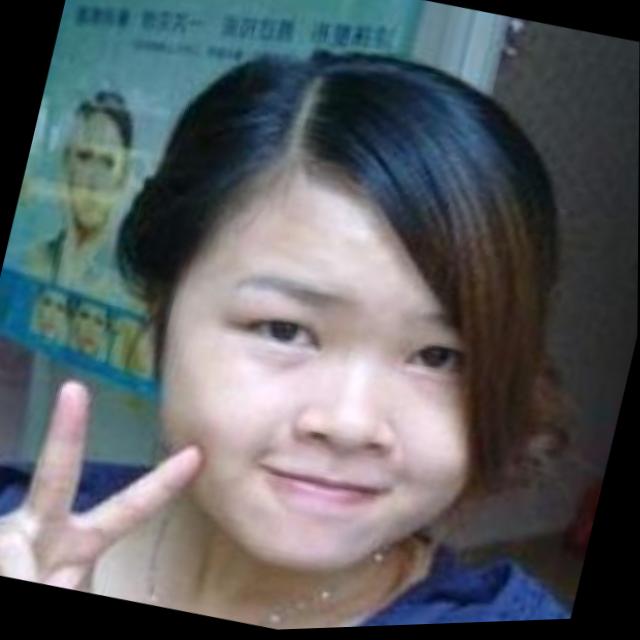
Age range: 21-44